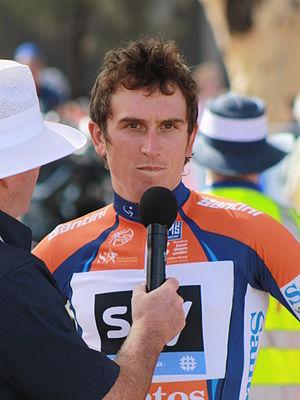
Geraint Thomas est un coureur cycliste gallois, né le 25 mai 1986 à Cardiff. Il est professionnel sur route depuis 2007 et membre de l'équipe Ineos. Spécialiste de la poursuite sur piste au début de sa carrière, il est champion olympique de poursuite par équipes en 2008 et 2012, et champion du monde de cette discipline en 2007, 2008 et 2012. Il se consacre à la route à partir de 2013. Équipier de Christopher Froome lors de ses victoires sur le Tour de France, il est vainqueur du Grand Prix E3 en 2015, de Paris-Nice 2016 et du Critérium du Dauphiné 2018, puis succède à Froome comme vainqueur du Tour de France en 2018.